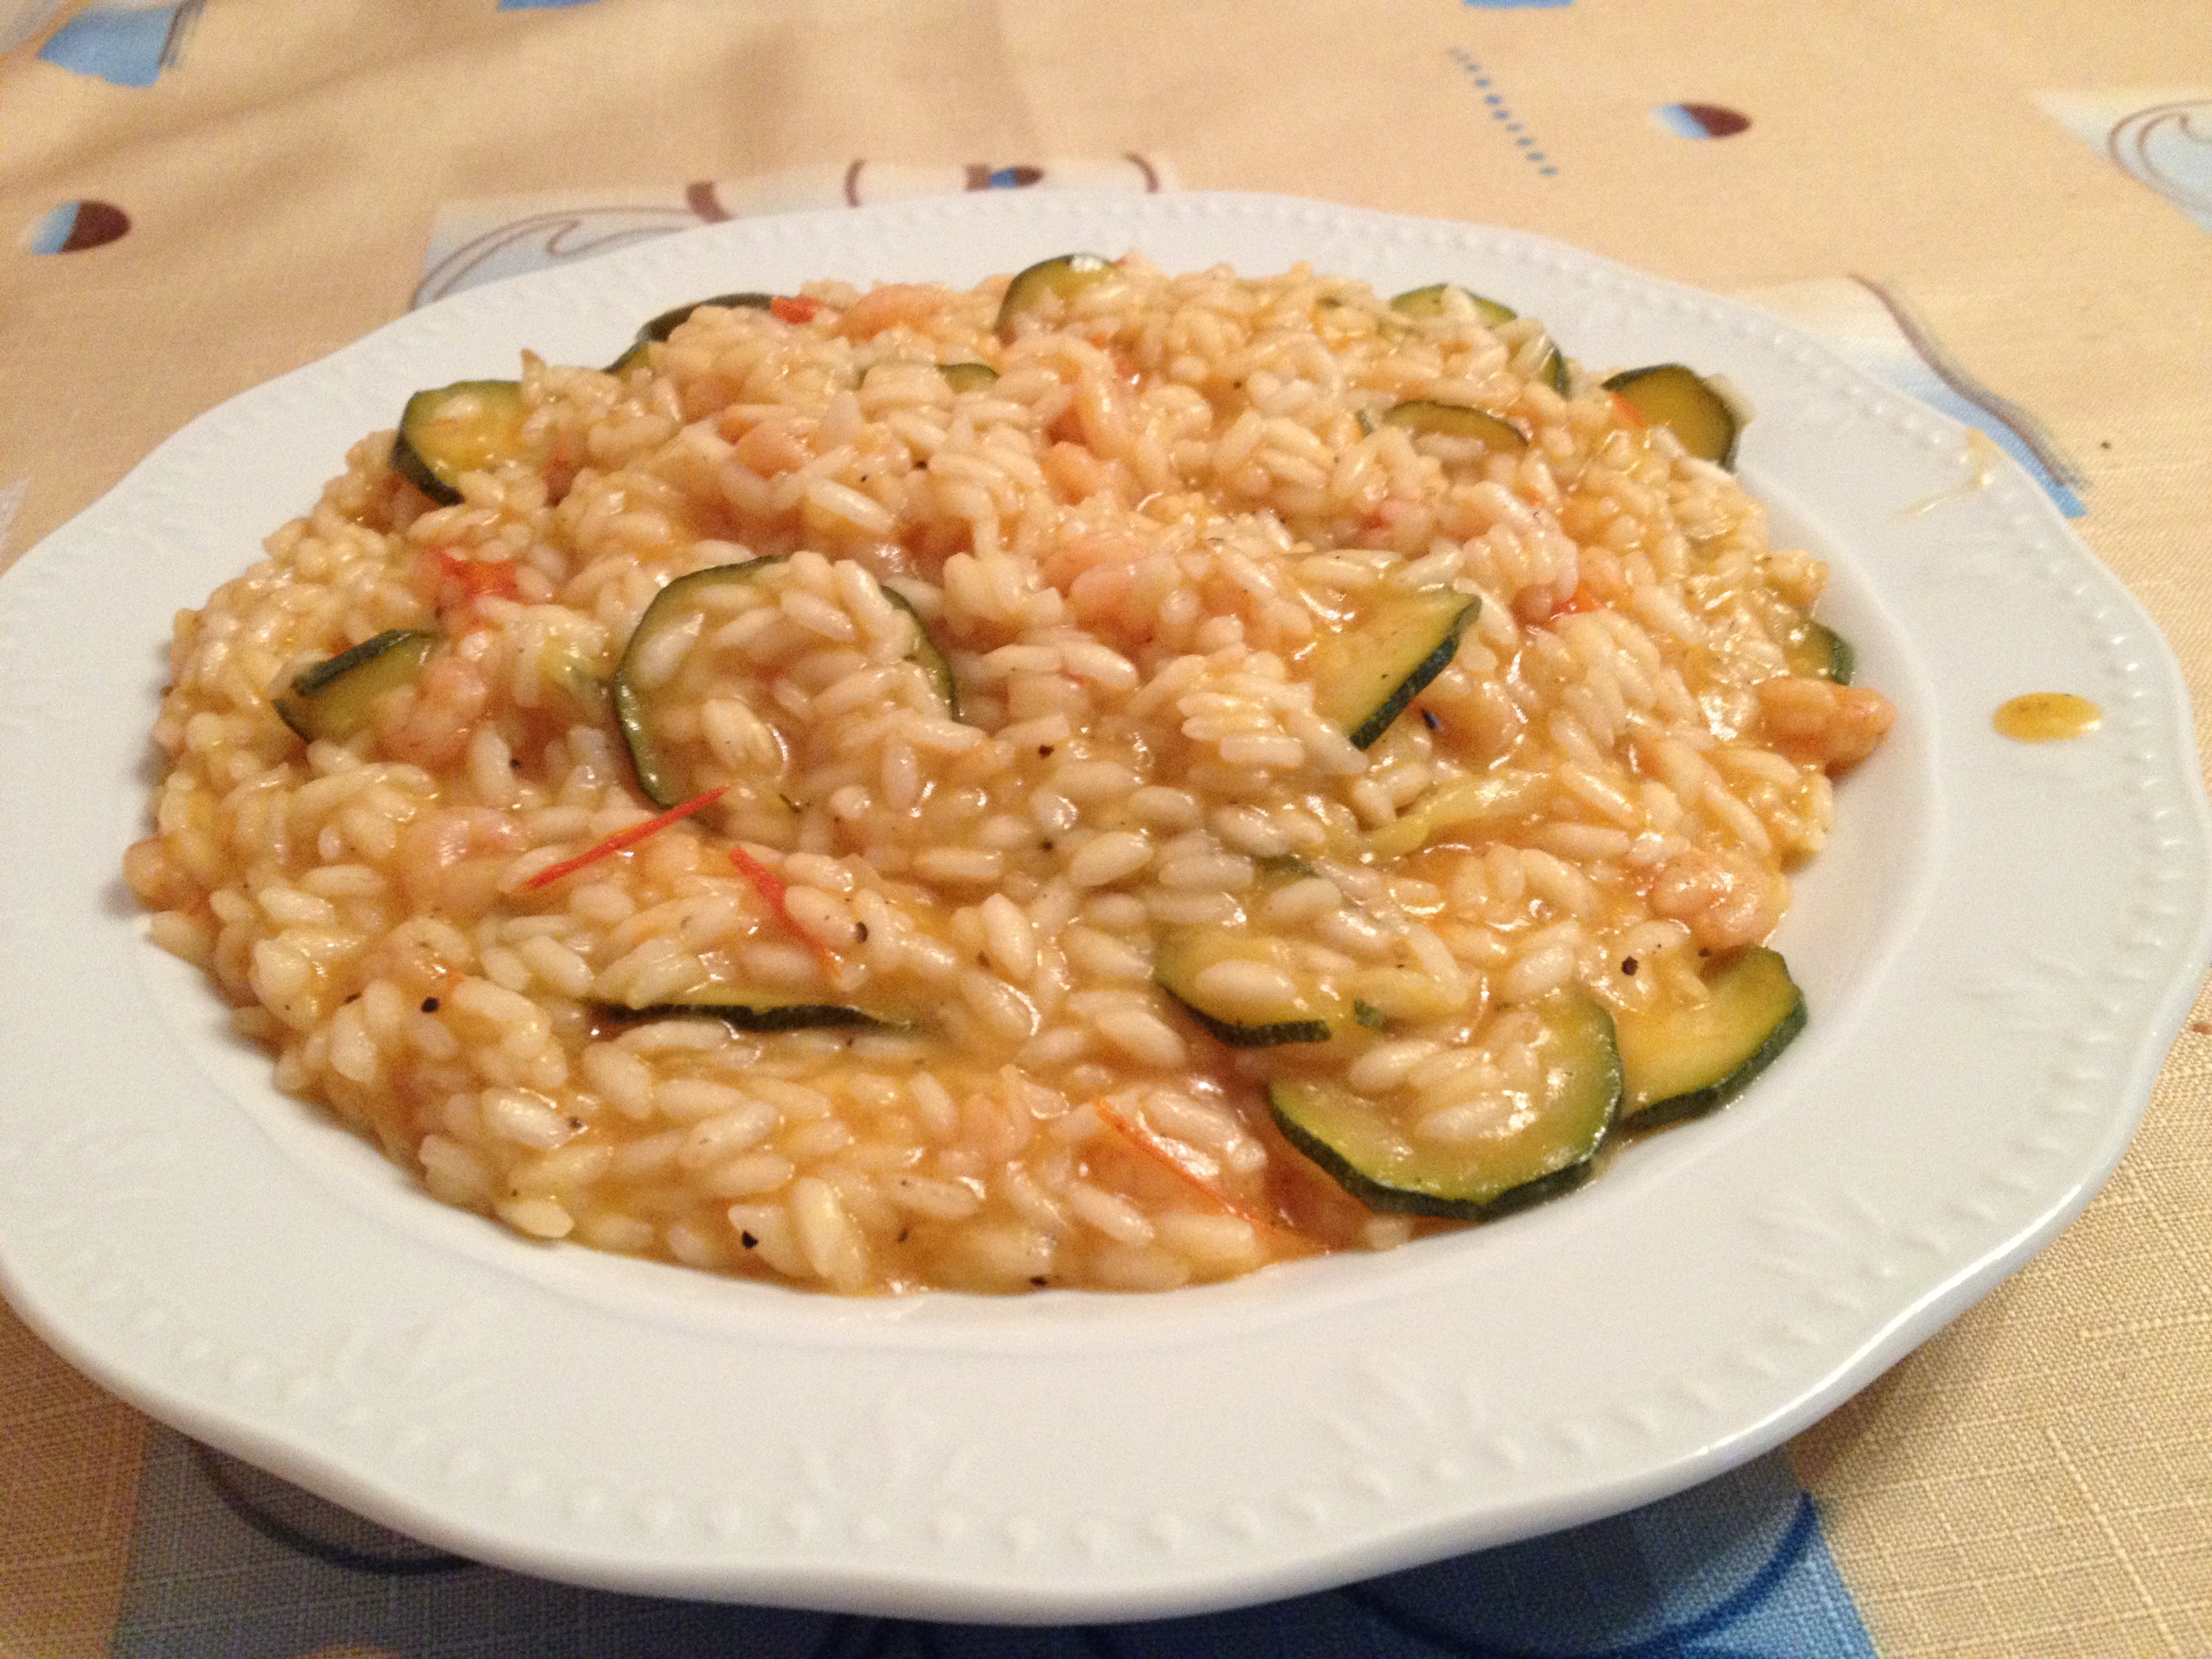
dish, food, produce, pumpkin, seafood, cuisine, rice, shrimp, risotto, spaghetti, italian food, european food